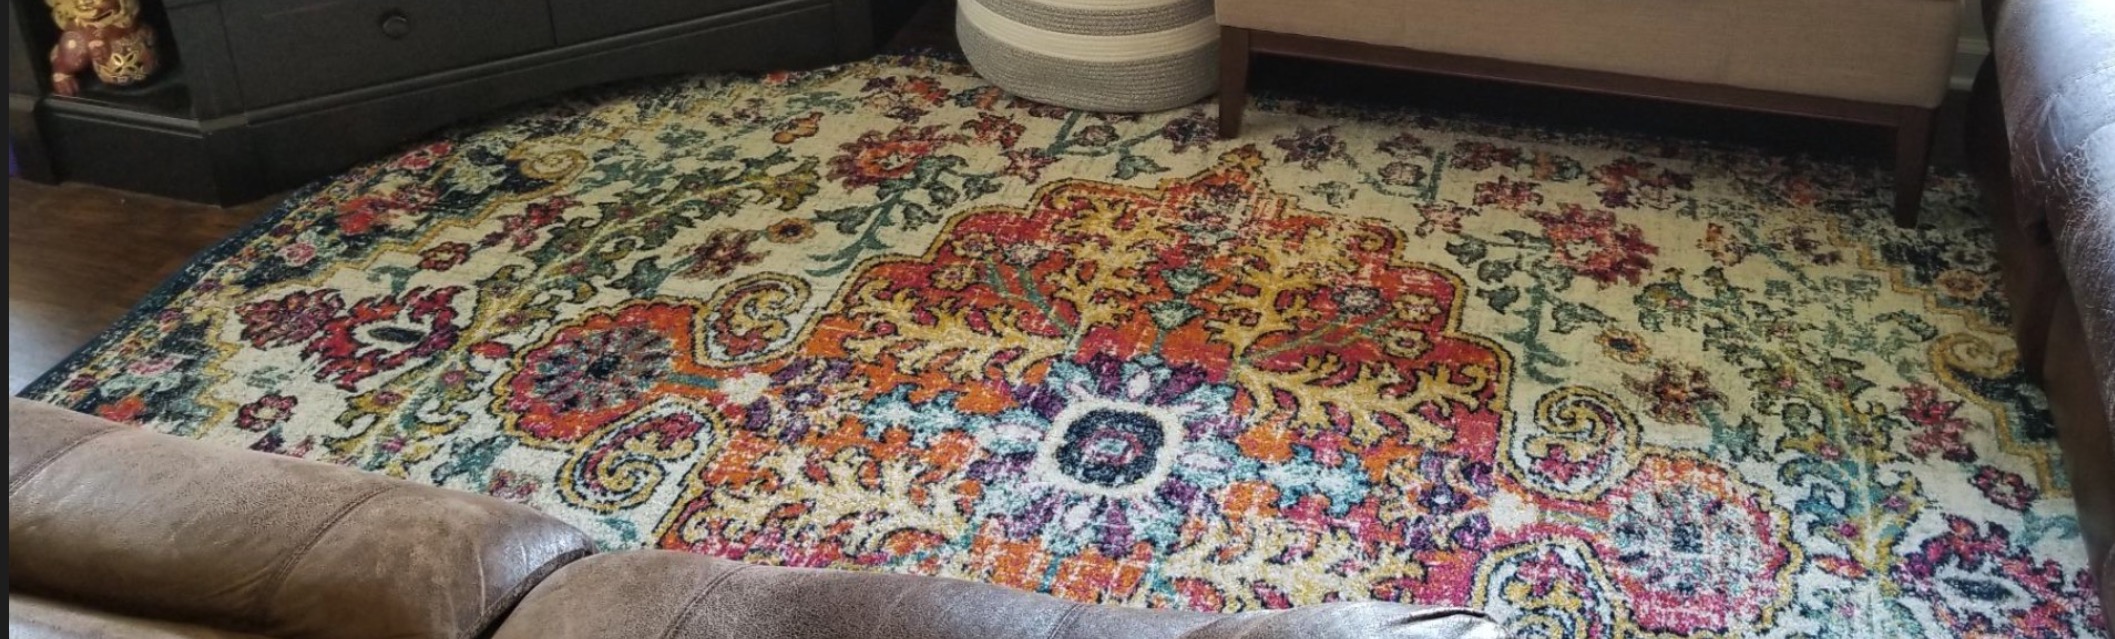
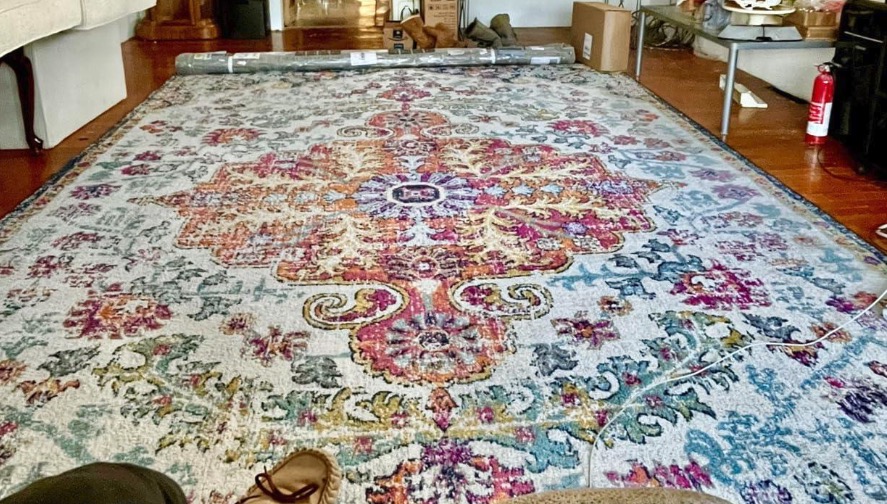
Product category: misc
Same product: yes